Jay Appleton

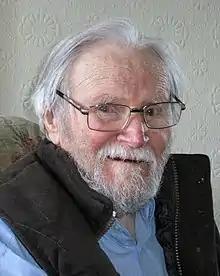

Appleton was an alumnus of the University of Oxford and the University of Durham where he attended King's College, which is now Newcastle University. He retired in 1985 as an Emeritus Professor of Geography at Hull University.